Crakk

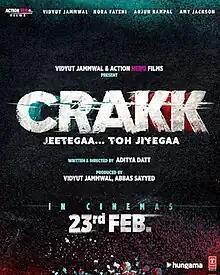
Theatrical release poster

Crakk (marketed as Crakk: Jeetegaa...Toh Jiyegaa) is a 2024 Indian Hindi-language sports action film directed by Aditya Datt and produced by Vidyut Jammwal and Abbas Sayyed under Action Hero Films. It stars Jammwal, Arjun Rampal, Nora Fatehi, Amy Jackson, Jamie Lever, Pooja Sawant, Ankit Mohan, and Rukmini Maitra. It was billed as the first-ever extreme sports action film in India.